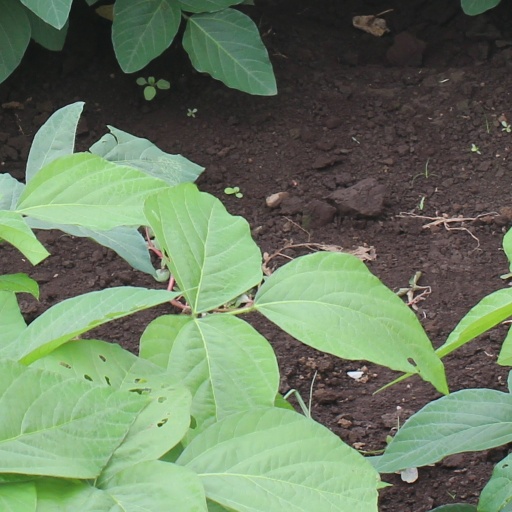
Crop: soybean